Nova Miller

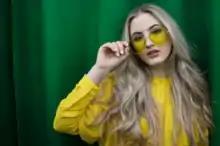

Astrid Fanny Granström (born 29 July 2001), known professionally as Nova Miller, is a Swedish singer, songwriter, and multi-instrumentalist. She is known for her work in the pop and soul genres, as well as her retro-inspired aesthetic. Miller moved to Los Angeles, California in 2019.